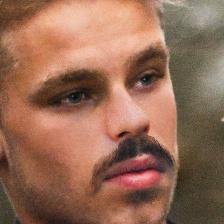
Label: faces